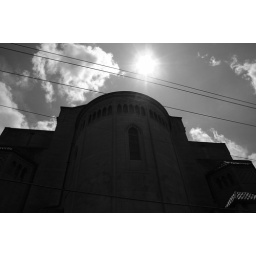
A beautiful church at the end of my street that is slated to be closed by the local Diocese.